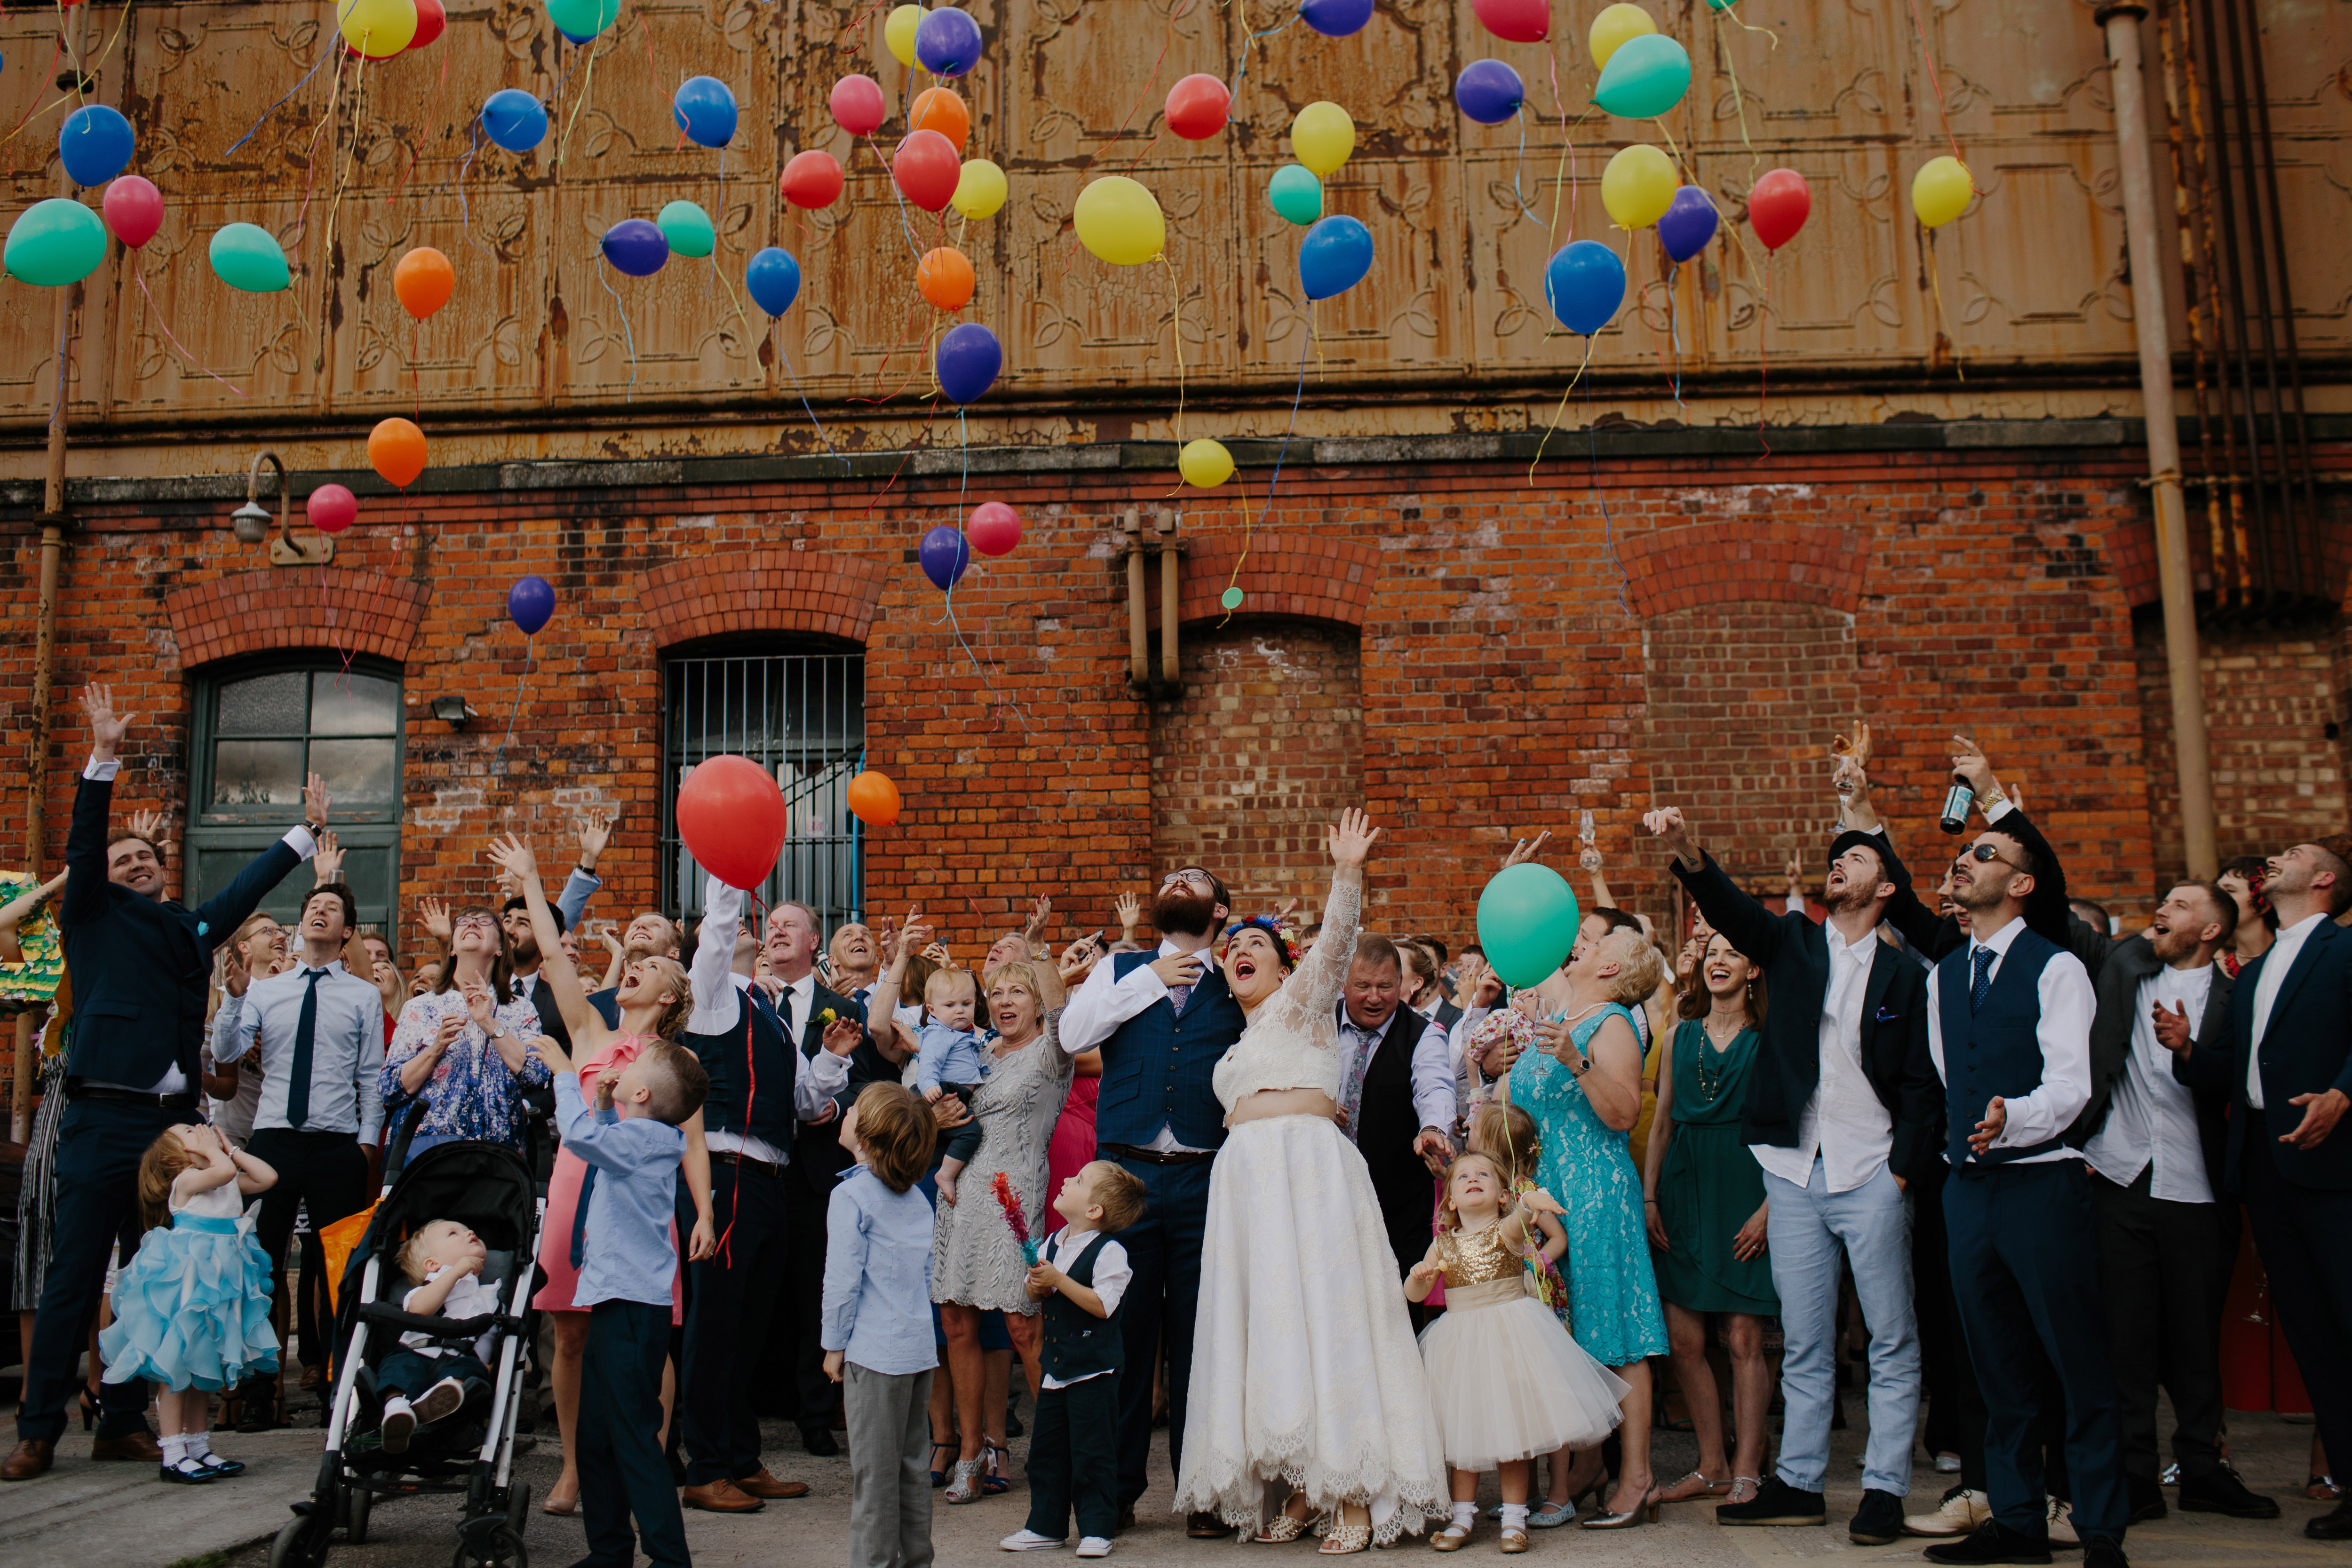
photograph, event, ceremony, party supply, wedding reception, tradition, wedding, party, dress, balloon, bride